Air Force Falcons football

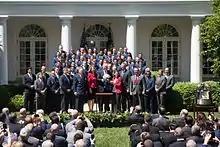
Presentation of the 2016 Commander in Chief's Trophy to the Air Force Falcons

Note: Includes appearances where the conference did not use divisions to determine championship game participants.